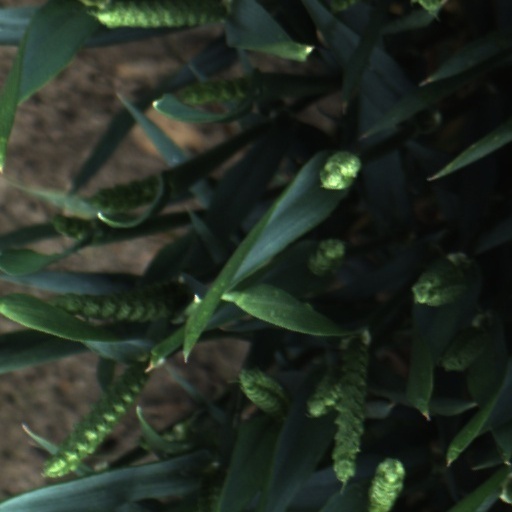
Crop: wheat